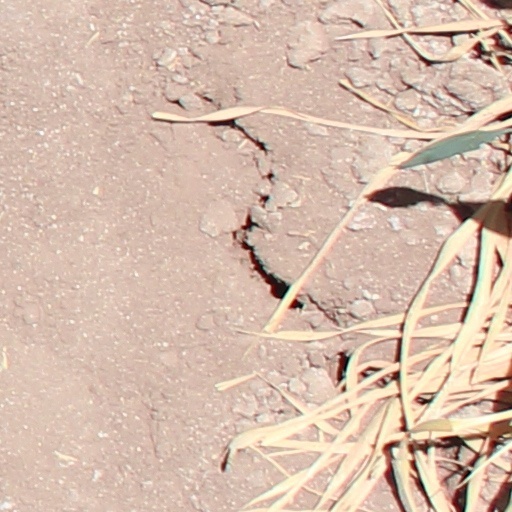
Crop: wheat